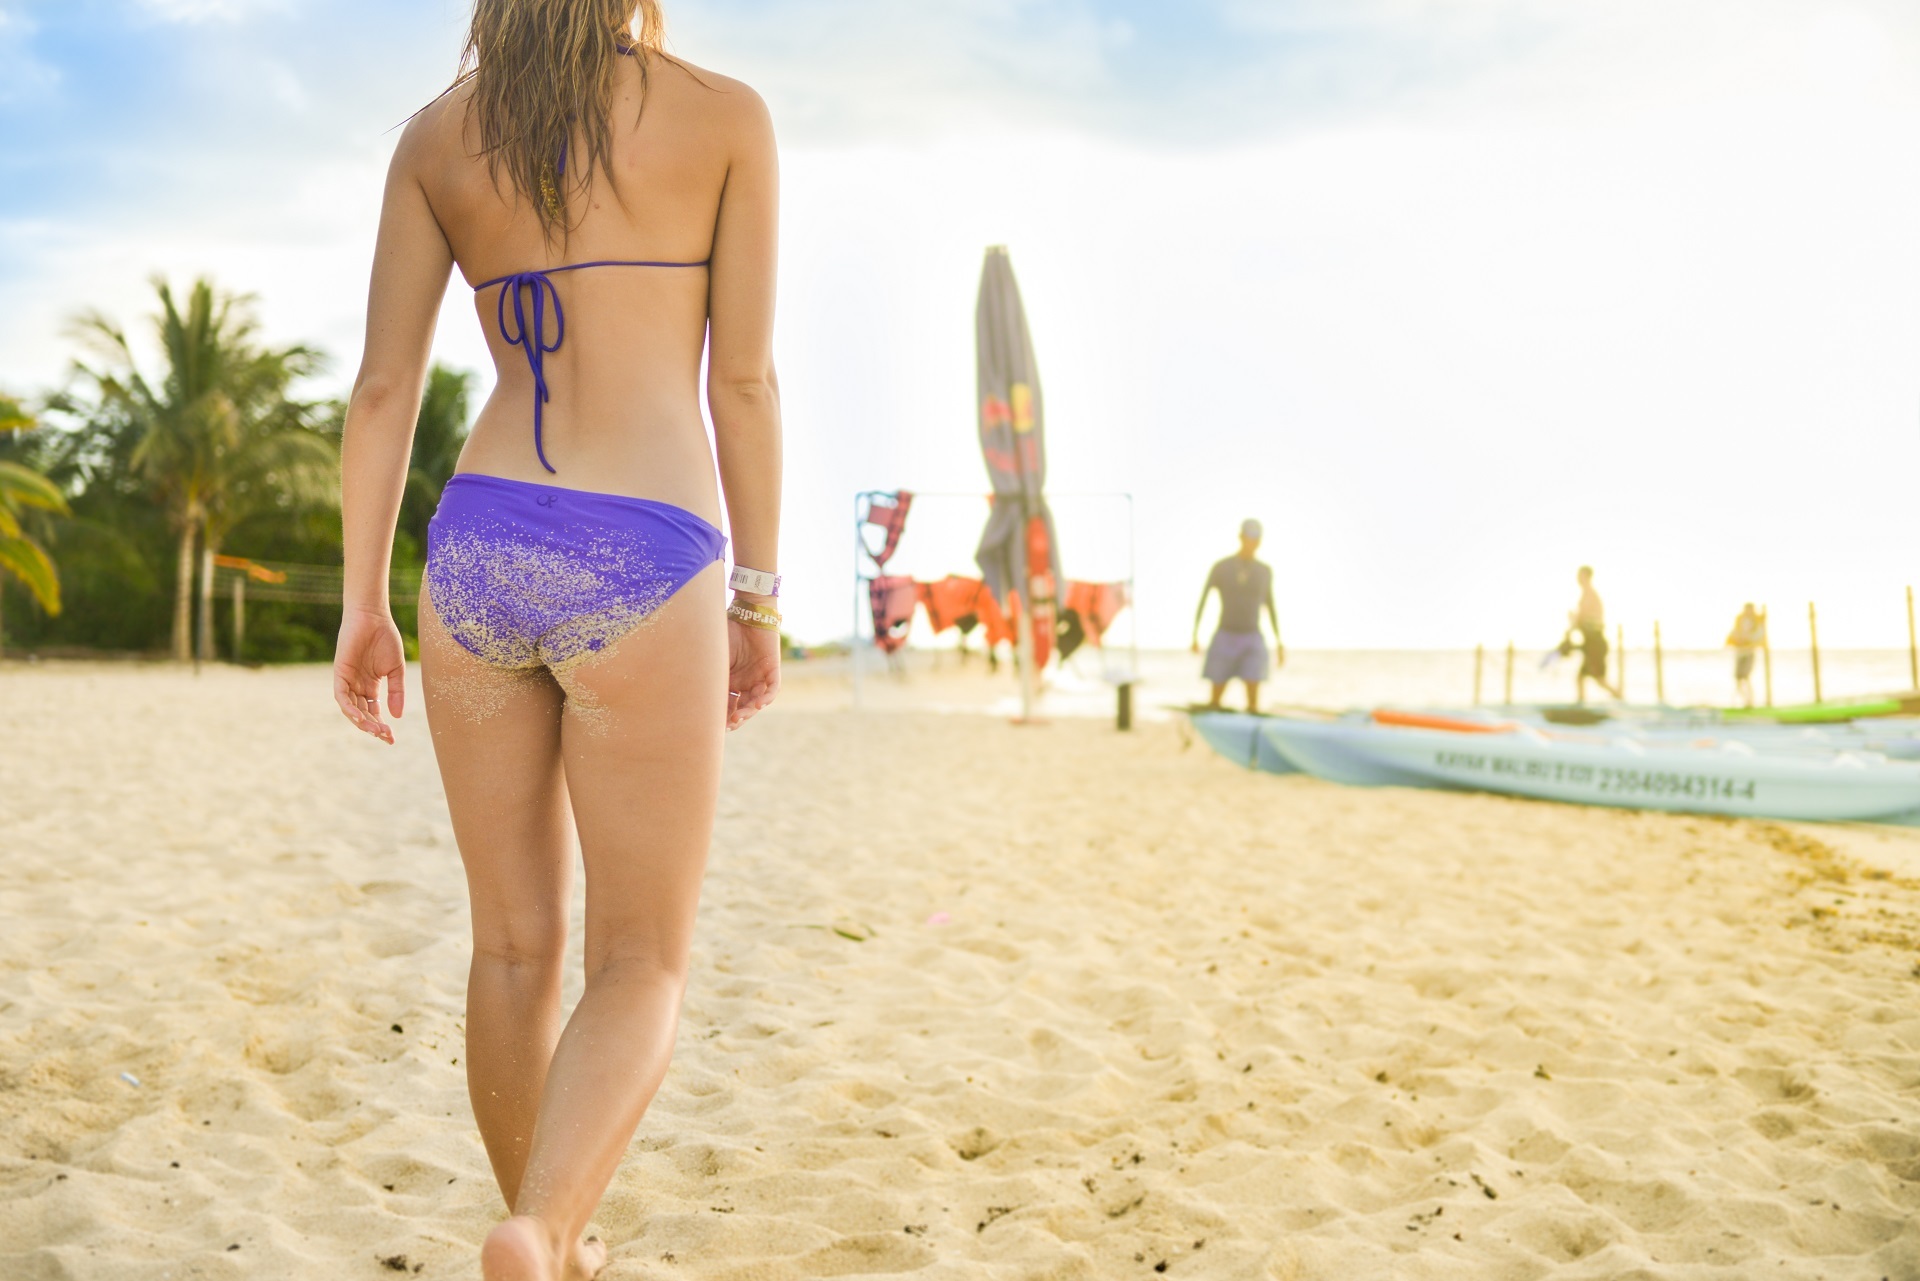
beach, sea, coast, water, sand, ocean, woman, shore, vacation, female, leg, standing, portrait, model, tropical, seascape, fashion, clothing, bikini, swimwear, human body, beauty, sexy, glamour, photo shoot